Pitch (baseball)

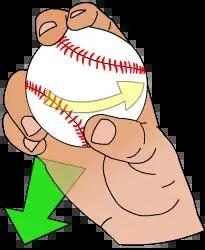
A common grip of a slider

Well-thrown breaking balls have movement, usually sideways or downward. A ball moves due to the changes in the pressure of the air surrounding the ball as a result of the kind of pitch thrown. Therefore, the ball keeps moving in the path of least resistance, which constantly changes. For example, the spin from a properly thrown slider (thrown by a right-handed pitcher) results in lower air pressure on the pitcher's left side, resulting in the ball moving to the left (from the pitcher's perspective). The goal is usually to make the ball difficult to hit by confusing the batters. Most breaking balls are considered off-speed pitches. The most common breaking pitches are: